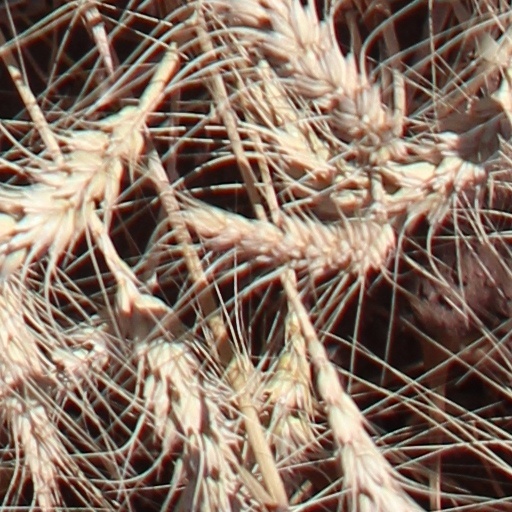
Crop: wheat